Johannes Flintoe

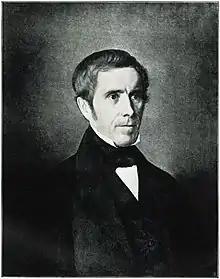
Johannes Flintoe, portrait by Adolph Tidemand

Johannes Flintoe (1786/87, Copenhagen - 27 January 1870, Copenhagen) was a Danish-born painter of Norwegian ancestry. He is known for his landscapes, costume studies and historical scenes. His works play a significant role in the transition to romantic nationalism.